Tax return

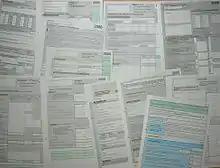
German tax forms

A tax return is a form on which a person or organization presents an account of income and circumstances, used by the tax authorities to determine liability for tax.